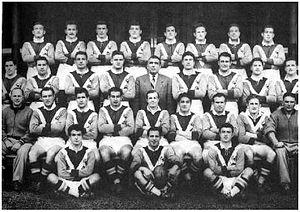
Équipe de France de rugby à XIII en 1951
La tournée de l'équipe de France de rugby à XIII en 1951 est la première tournée d'une équipe de rugby à XIII représentant la France en hémisphère sud. Elle effectue une tournée en Australie et en Nouvelle-Zélande, et y remporte deux Test matchs contre l'Australie pour deux défaites contre cette même Australie et la Nouvelle-Zélande. Toutefois, cette tournée est un vrai succès populaire et sportif permettant à la France de détenir le trophée Courtney Goodwill récompensant la meilleure nation mondiale de rugby à XIII, considéré comme le titre officieux de champion du monde avant la création de la Coupe du monde en 1954. L'équipe de France, accompagnée par de nombreux journalistes français, effectue cette tournée sur une période de quatre mois entre mai et septembre 1951 et obtient un retour triomphal sur le port de Marseille. L'un de ses joueurs emblématiques de cette tournée, Puig-Aubert, obtiendra en fin d'année le trophée de Champion des champions de L'Équipe.
"L'équipe de France de rugby à XIII, surnommée les ""Coqs"" ou les ""Tricolores"", est l'équipe qui représente la France dans les principales compétitions internationales du rugby à XIII. Elle regroupe les meilleurs joueurs français sous l'égide de la Fédération française de rugby à XIII. D'autres équipes représentent la France dans les compétitions internationales de rugby à XIII : l'équipe féminine, l'équipe en fauteuil, des moins de dix-neuf ans, etc.